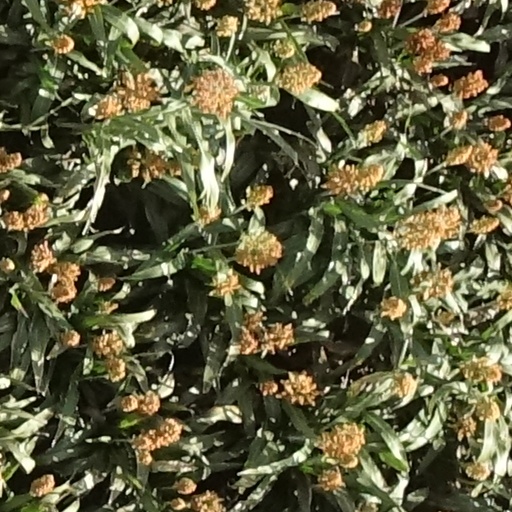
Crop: sorghum